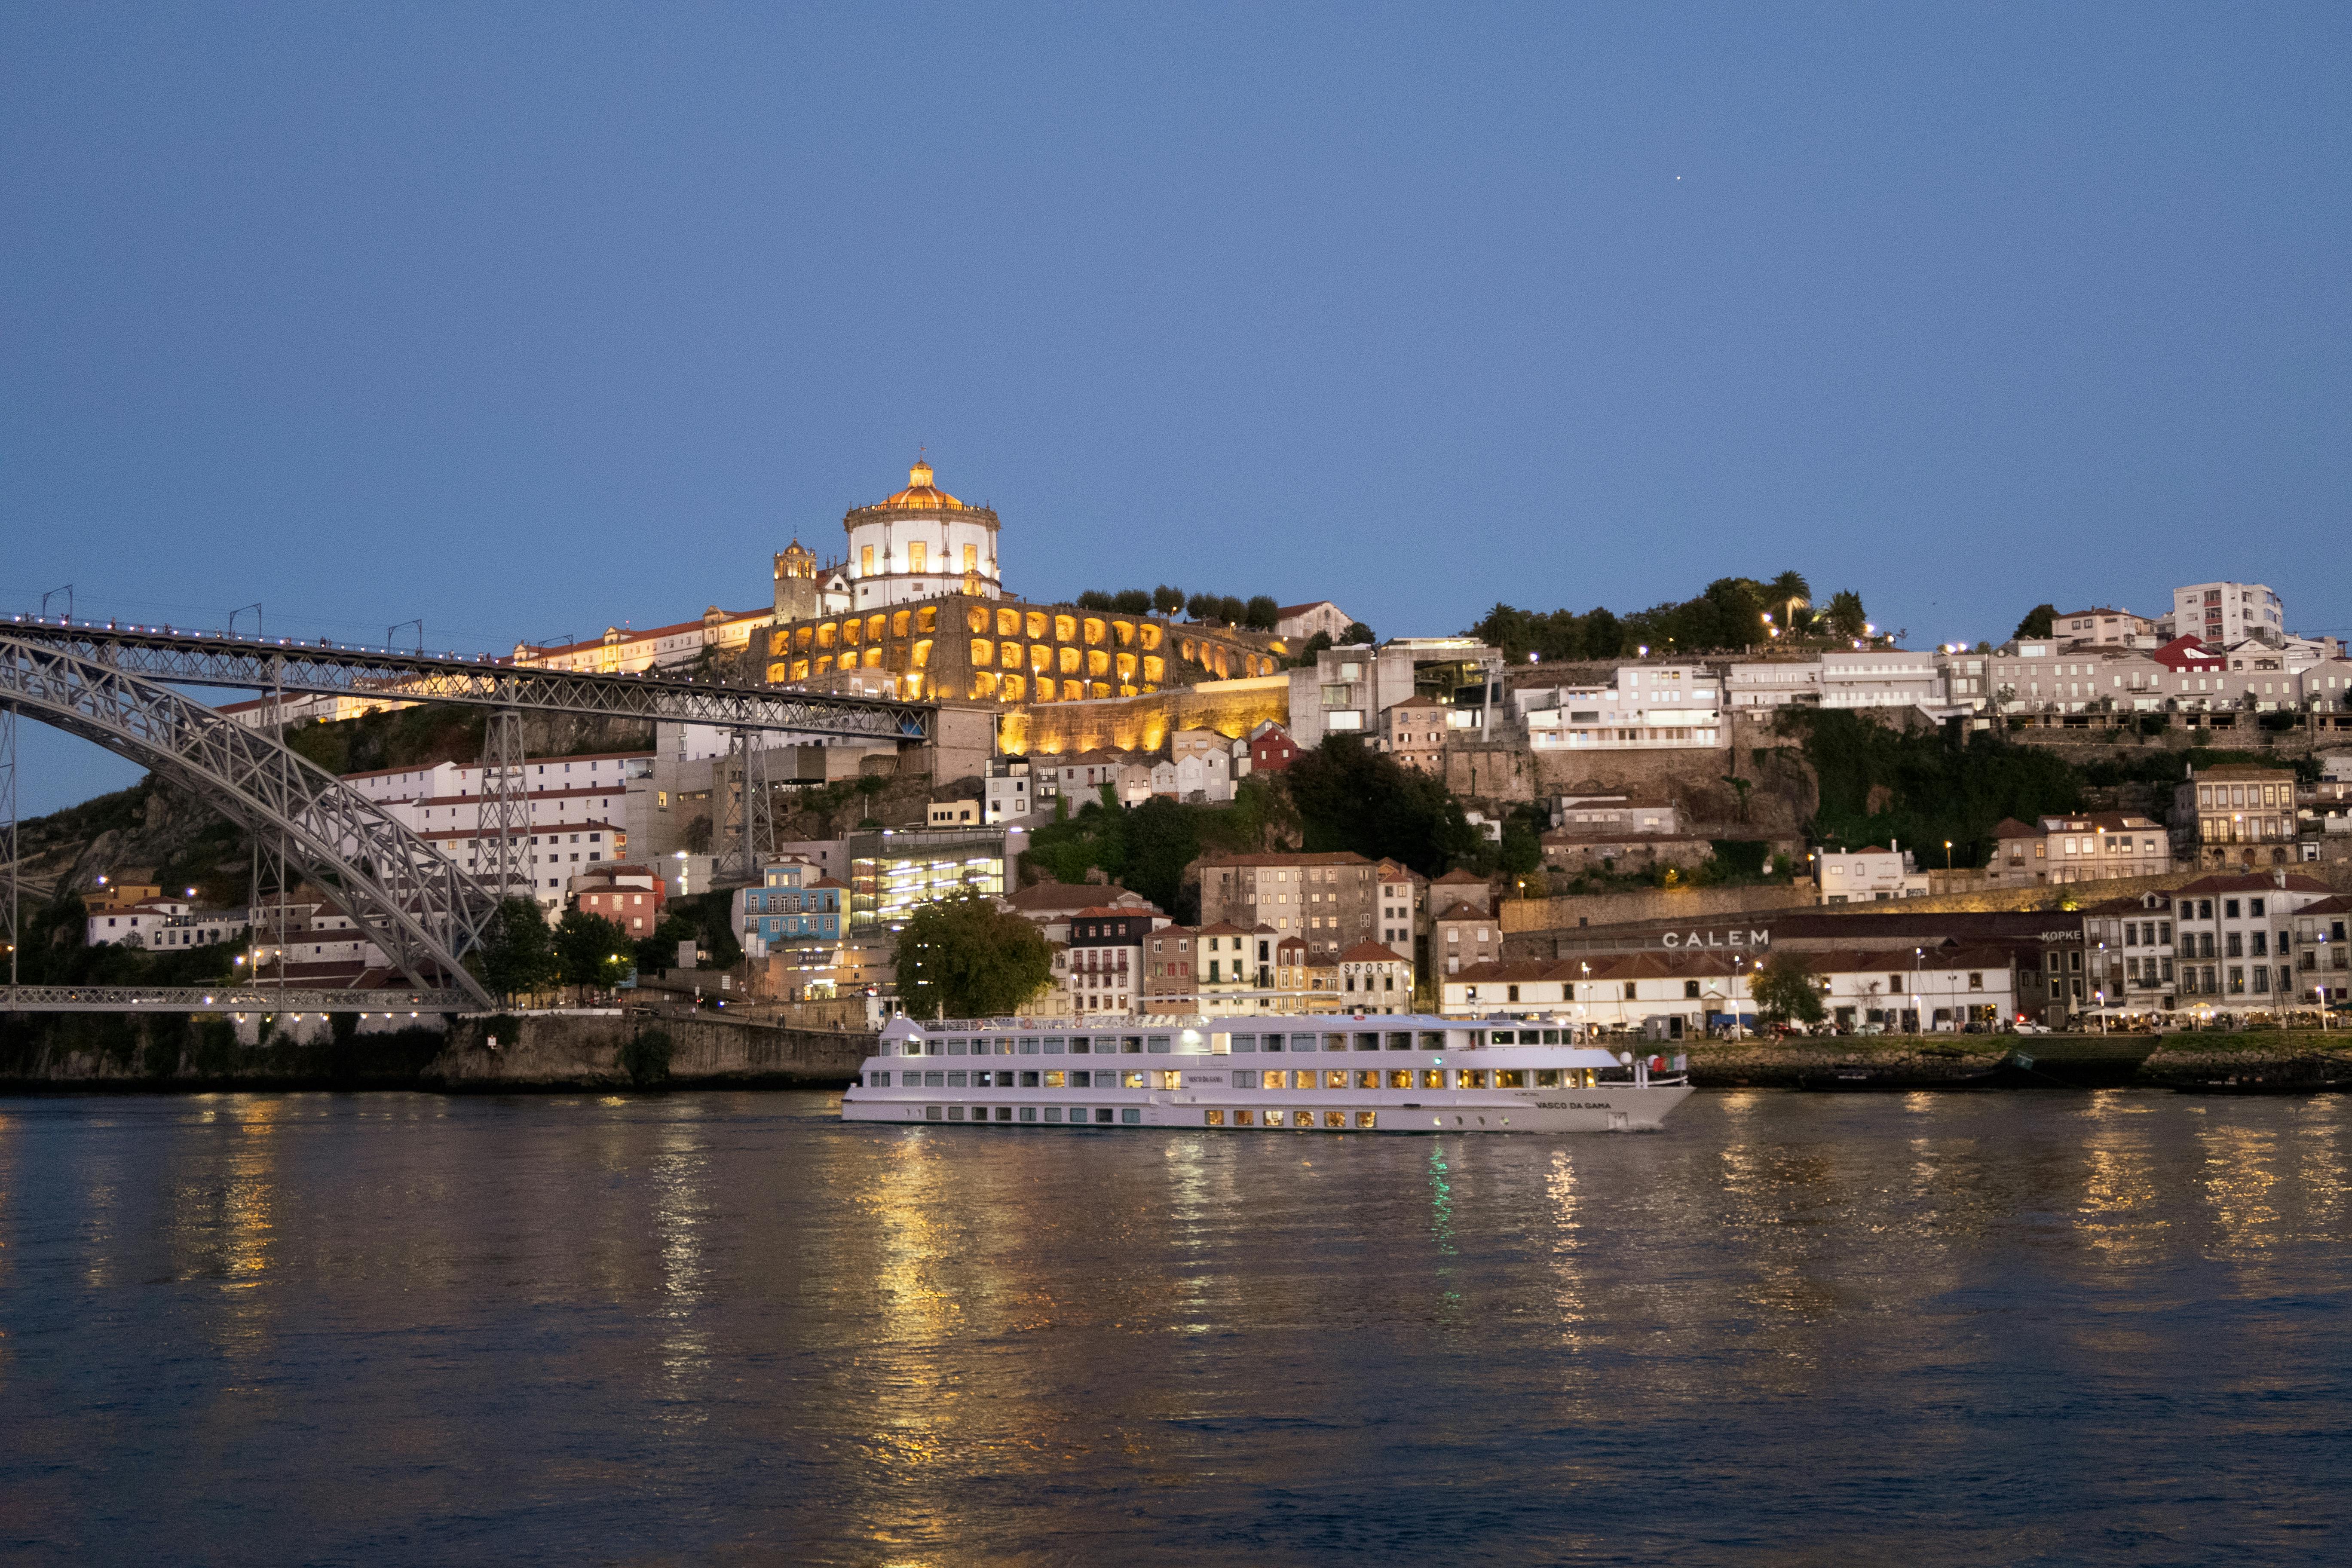
natural, water, sky, building, boat, watercraft, lake, tree, waterway, city, horizon, house, harbor, cityscape, ship, coast, channel, reflection, dusk, water transportation, palm tree, evening, ocean, port, marina, bay, passenger ship, tourism, night, resort town, skyline, sea, vacation, tourist attraction, lake district, river, bridge, boating